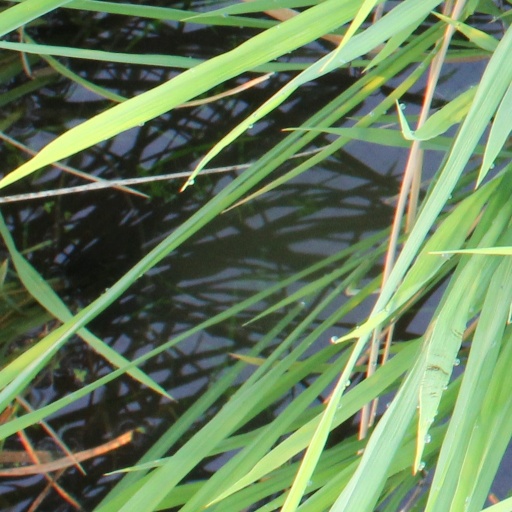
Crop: rice